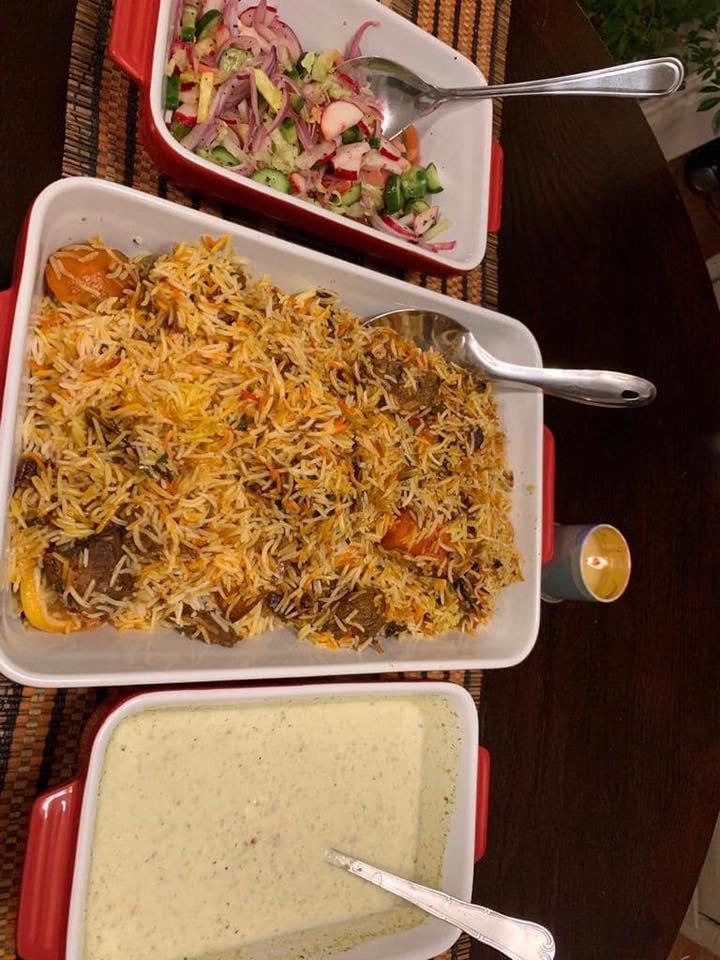
Mezani mna chakula tofauti tofauti kilichoekwa kwenye sinia  tatu tofauti nyekundu. Sinia ya kwanza  inaonekana kua na chakula rojorojo na kijiko, ya pili inaoneka kua na wali wa nyama pia vile na kijiko, wa tatu  kachumbari vilevile kuna kijiko.